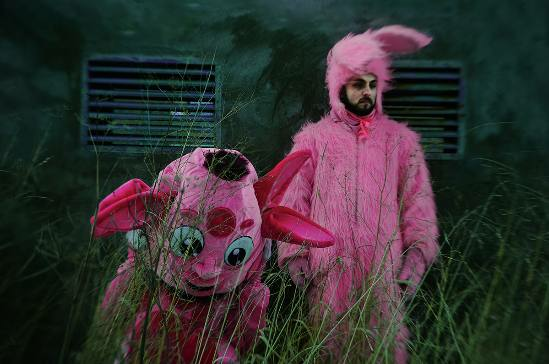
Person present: Yes